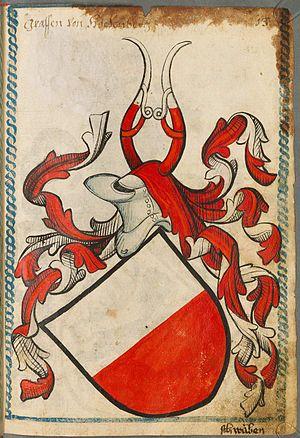
Albert von Hohenberg fut évêque de Frisingue et évêque de Wurtzbourg.
Les Comtes de Hohenberg est une ancienne dynastie souabe au sud-ouest de l'Allemagne, dans l'actuel land du Bade-Wurtemberg.